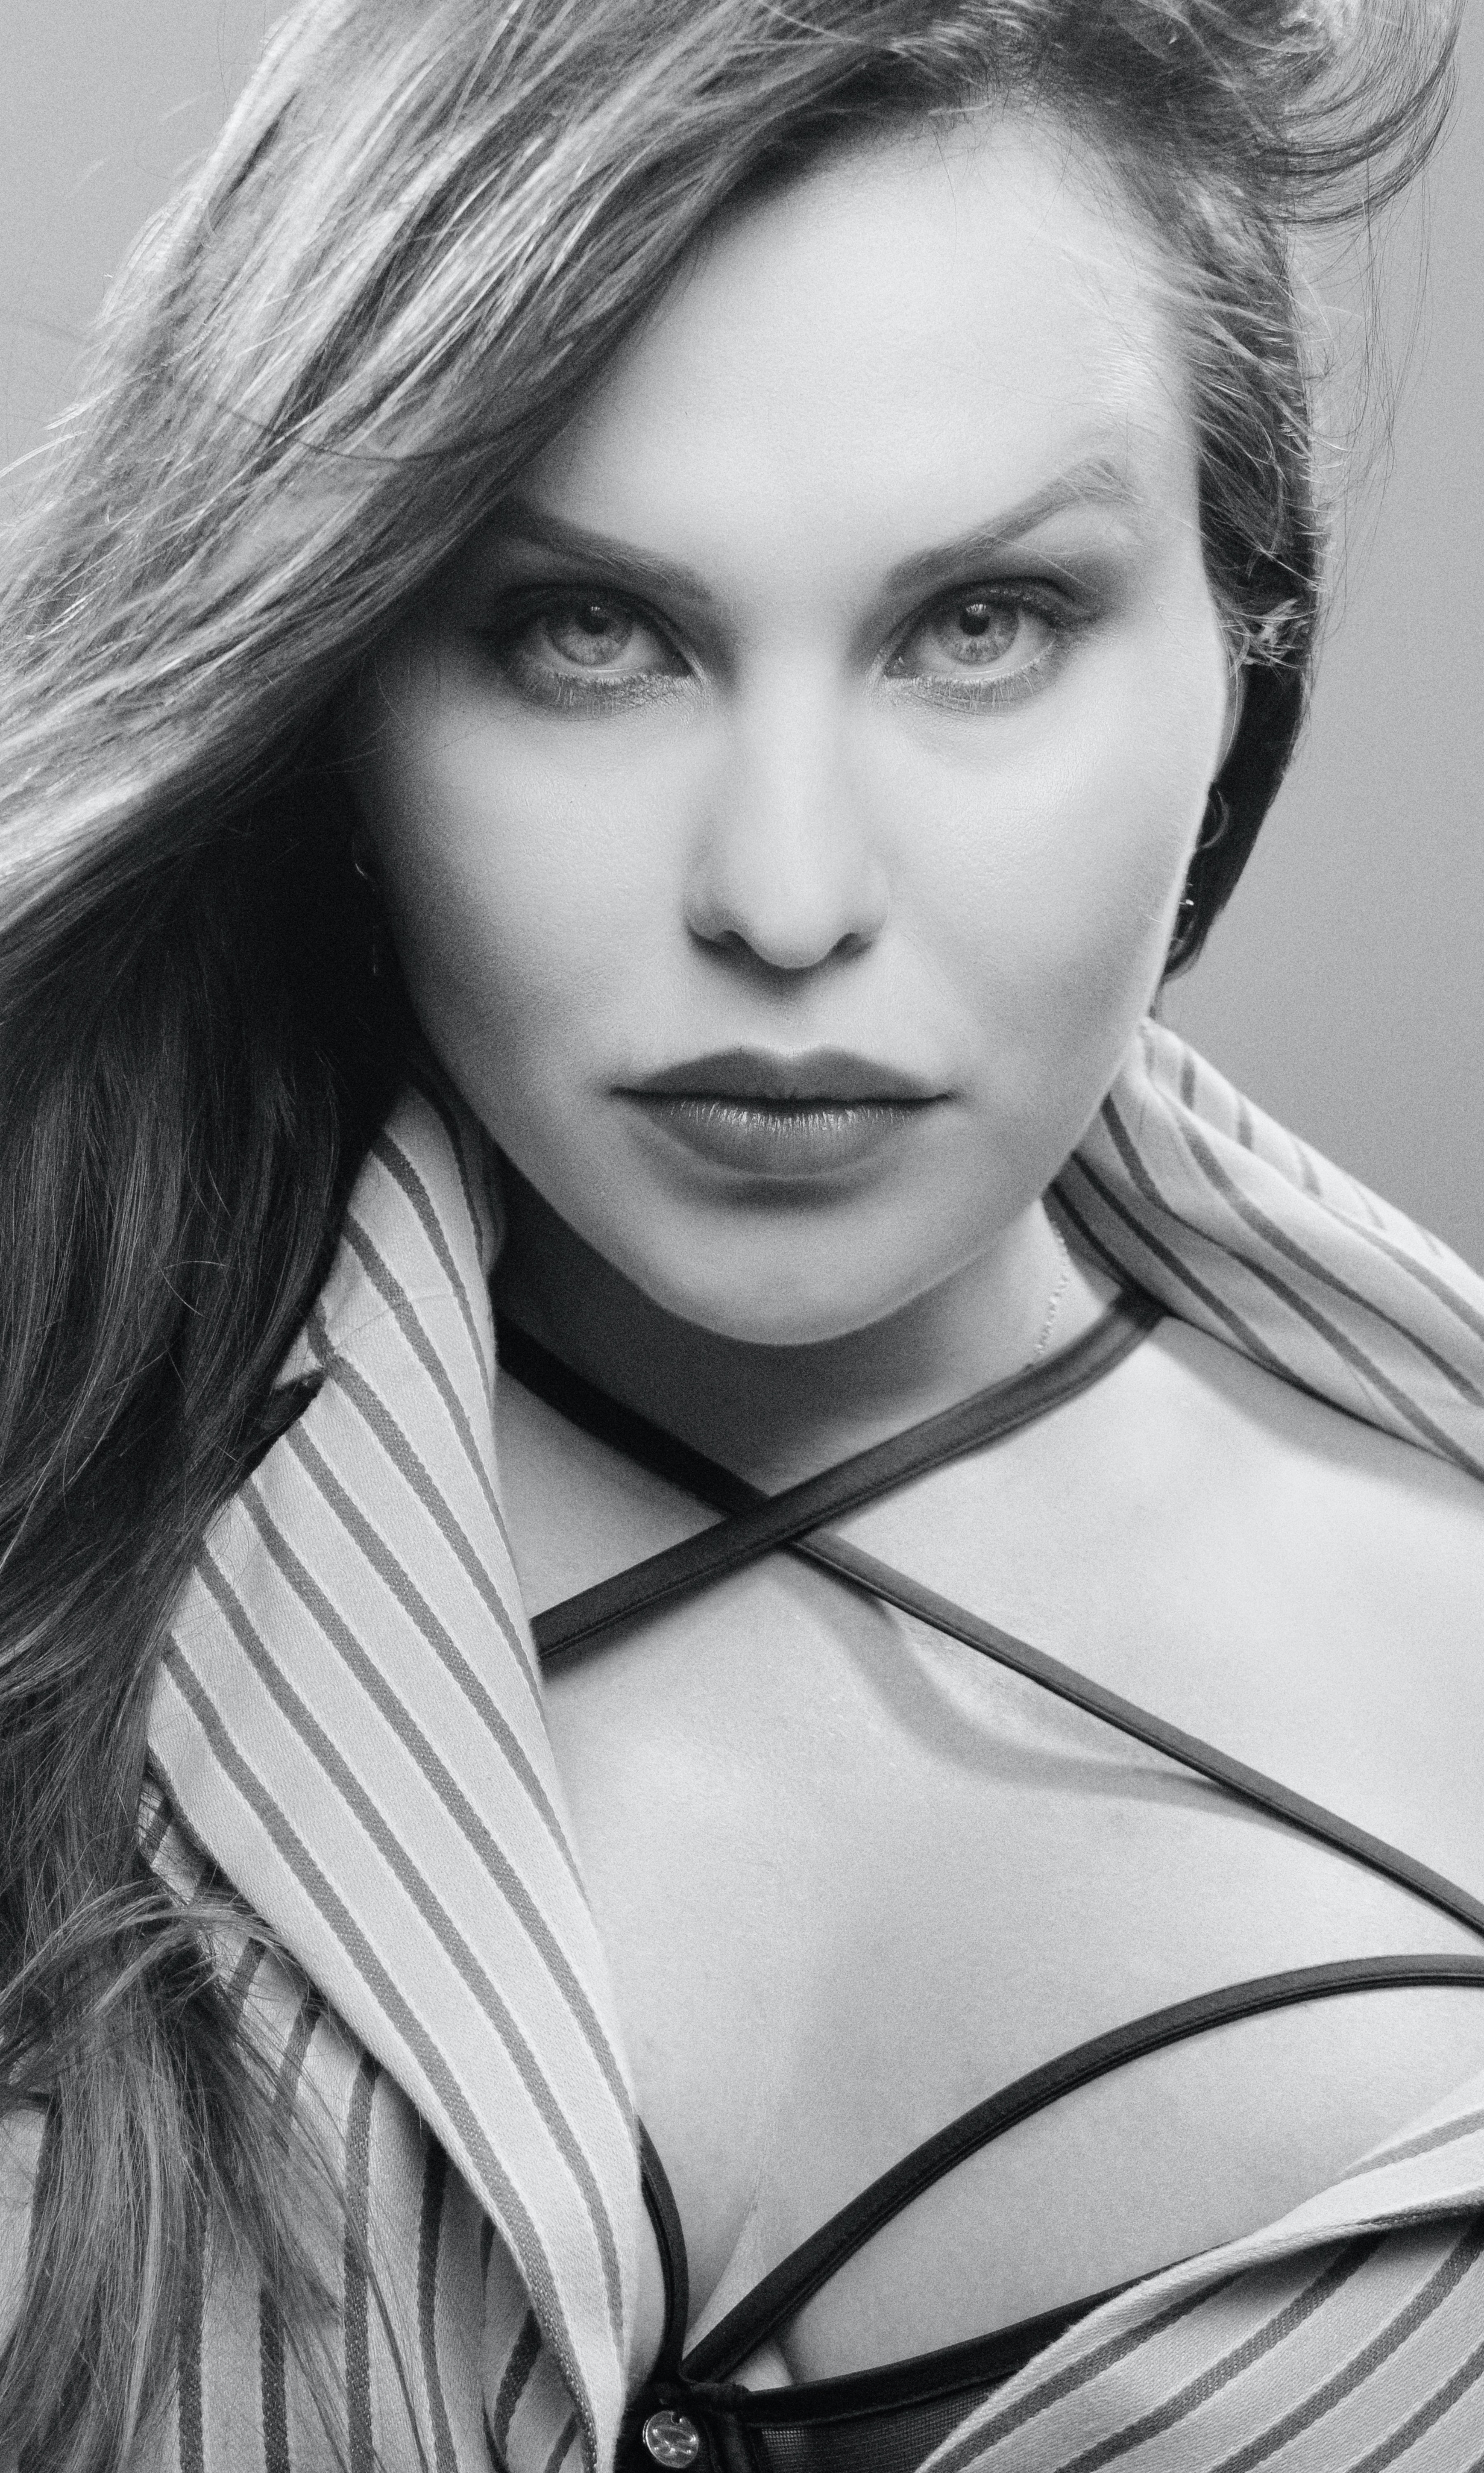
woman, face, hair, lip, chin, eyebrow, hairstyle, shoulder, eye, facial expression, eyelash, white, mouth, organ, eye liner, black, human, flash photography, jaw, black and white, iris, style, cool, black hair, fashion design, makeover, layered hair, monochrome, lipstick, monochrome photography, fashion model, long hair, Step cutting, beauty, chest, close up, blond, jewellery, eyewear, eye shadow, necklace, art, brown hair, illustration, bangs, fashion accessory, art model, mascara, feathered hair, eyelash extensions, portrait photography, stock photography, portrait, fetish model, photo shoot, self portrait, model, retro style, hair coloring, photography